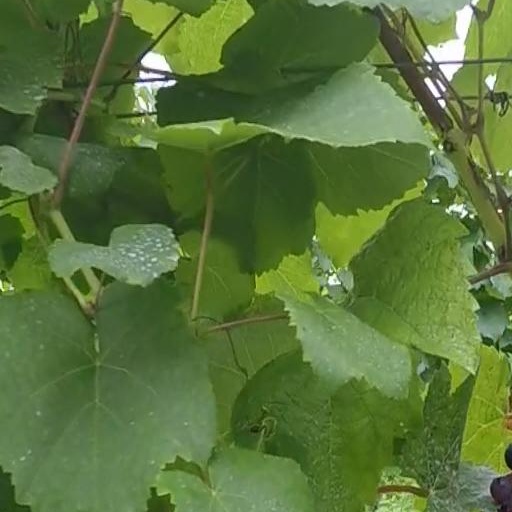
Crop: grape